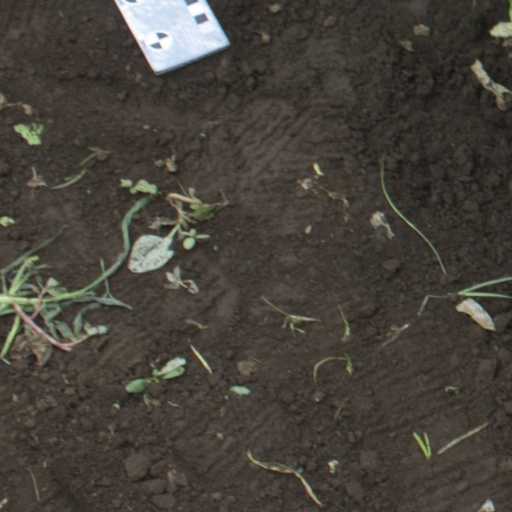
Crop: soybean